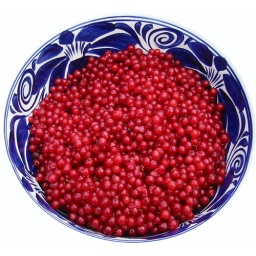
currants in large blue bowl